Hong Kong Confederation of Trade Unions

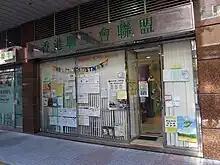
Training Centre in Ma On Shan

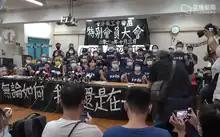
HKCTU members voted to disband the union on October 3, 2021

The HKCTU emerged from the Hong Kong Christian Industrial Committee (HKCIC), a church-sponsored labour organisation largely involved in the grassroots movements in the 1970s and 1980s. The Confederation was established in 1990 under the leadership of independent labour leader Lau Chin-shek. It was largely as a coalition of the independent and politically unaffiliated union organisations, most of which were new white-collar unions organising the civil service and professional or service employees in the public and subvented sectors, including the Hong Kong Professional Teachers' Union and the Hong Kong Social Workers General Union.